John Edward Davis (Royal Navy officer)

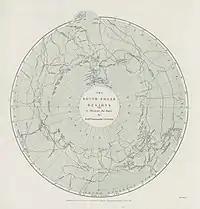
Chart of the south polar regions from Davis (1869)

John Edward Davis (1815-1877) was a Royal Navy officer, hydrographic surveyor and artist, noted for his illustrations of the Antarctic voyage of James Clark Ross (1839-1843) and for his expertise in deep-sea sounding.